Guy Novès

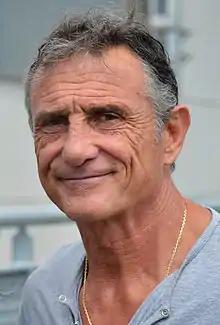
Novès in 2014

Guy Novès (born 5 February 1954) is a former French rugby union player and most recently coach of the French national team. Born in Toulouse, Novès, who played on the wing, was capped seven times for his country, and played with Stade Toulousain from 1975 to 1987 and was a member of the team that won the Bouclier de Brennus in 1985 and 1986. He later coached the side in a tenure that lasted 22 years, when he won the French championship nine times and the Heineken Cup four times.